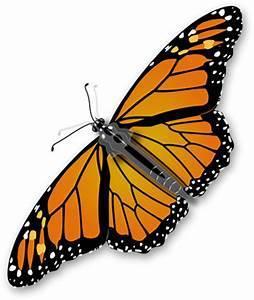
butterfly